Cadets (youth program)

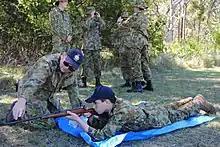
An Australian Air Force Cadet receives rifle training with a cadet rifle.

Cadets or cadet corps are voluntary youth programs sponsored by a national military service or ministry of defence. These programs are aimed to provide youths with activities associated with military or paramilitary training, including drills, physical fitness, and education. Although these youth organisations are modelled after their sponsoring military service, they do not form a part of these services nor do they constitute a military service in their own right.